Redding, California

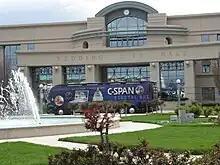
Redding City Hall.

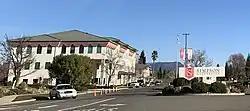
Simpson University.

Redding is the economic hub of the Shasta Cascade region of Northern California.